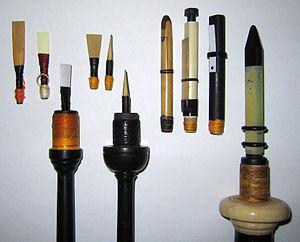
La cornemuse est un instrument de musique à vent et plus particulièrement à anches. Il en existe plus d'une centaine de types dans le monde. Sa répartition géographique correspond à l'Europe entière, au Caucase, au Maghreb, au golfe Persique et va jusqu'à l'Inde du Nord.